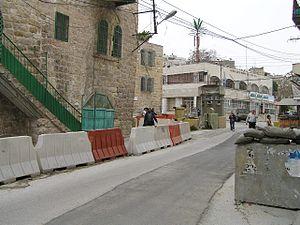
Hébron centre Goutnik. remarquez les antennes en forme de palmier.
Kiryat Arba est une colonie israélienne et un conseil local en Cisjordanie. Elle est située dans la banlieue d'Hébron, à 15,2 km de la ligne verte, à l'est de la barrière de séparation israélienne dans la zone H2 placée sous contrôle israélien depuis le Protocole d'Hébron de janvier 1997. Kiryat Arba a été créée en 1972. Sa population, fin 2011, s'élevait à 7 433 habitants.